Véronique (operetta)

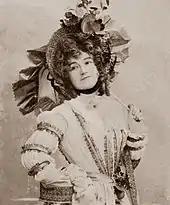
Anne Tariole-Baugé as Agathe Coquenard, 1898

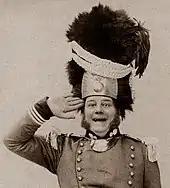
Victor Regnard as Coquenard

The action takes place in and around Paris during the reign of Louis Philippe, in 1840.